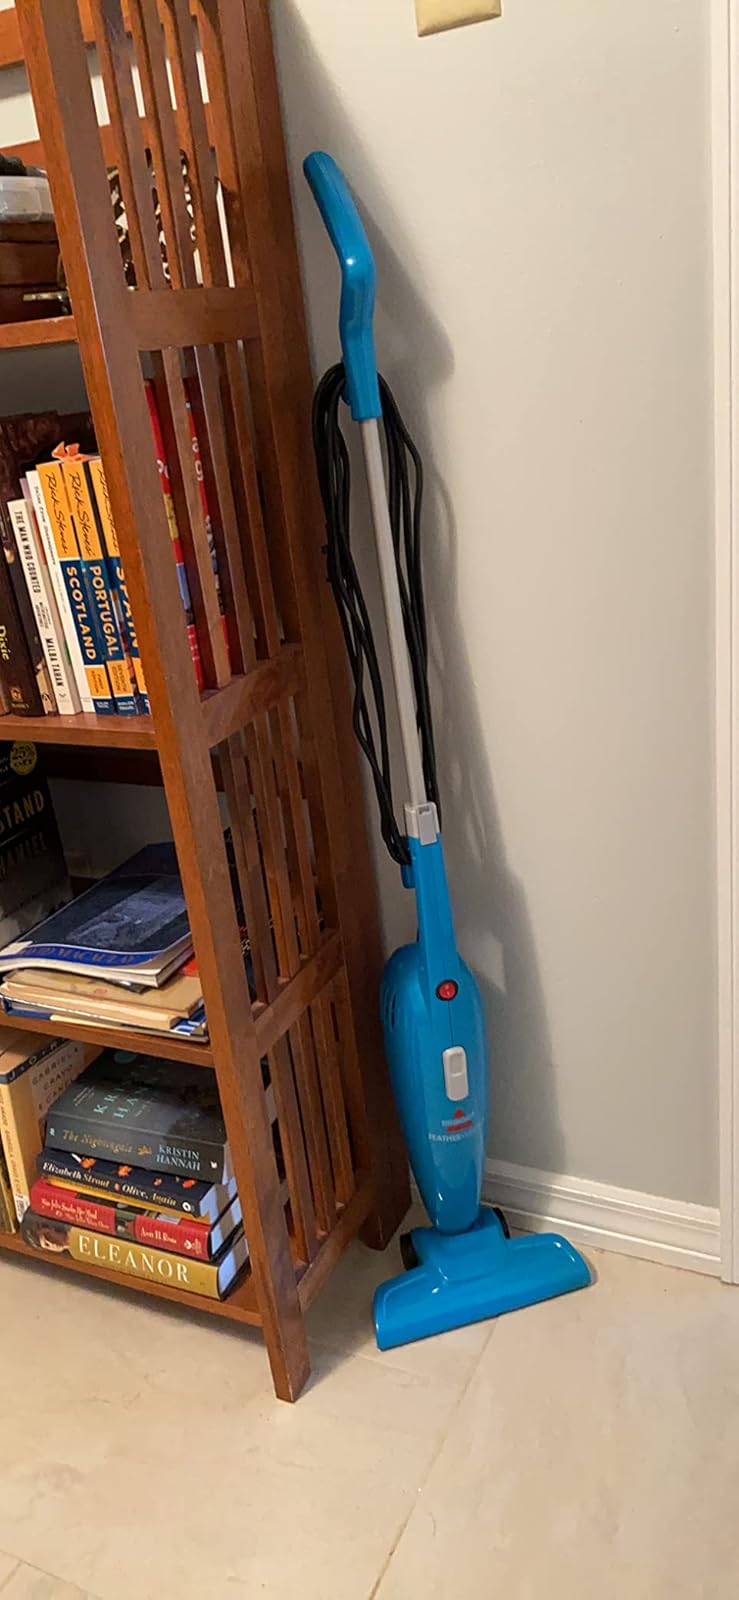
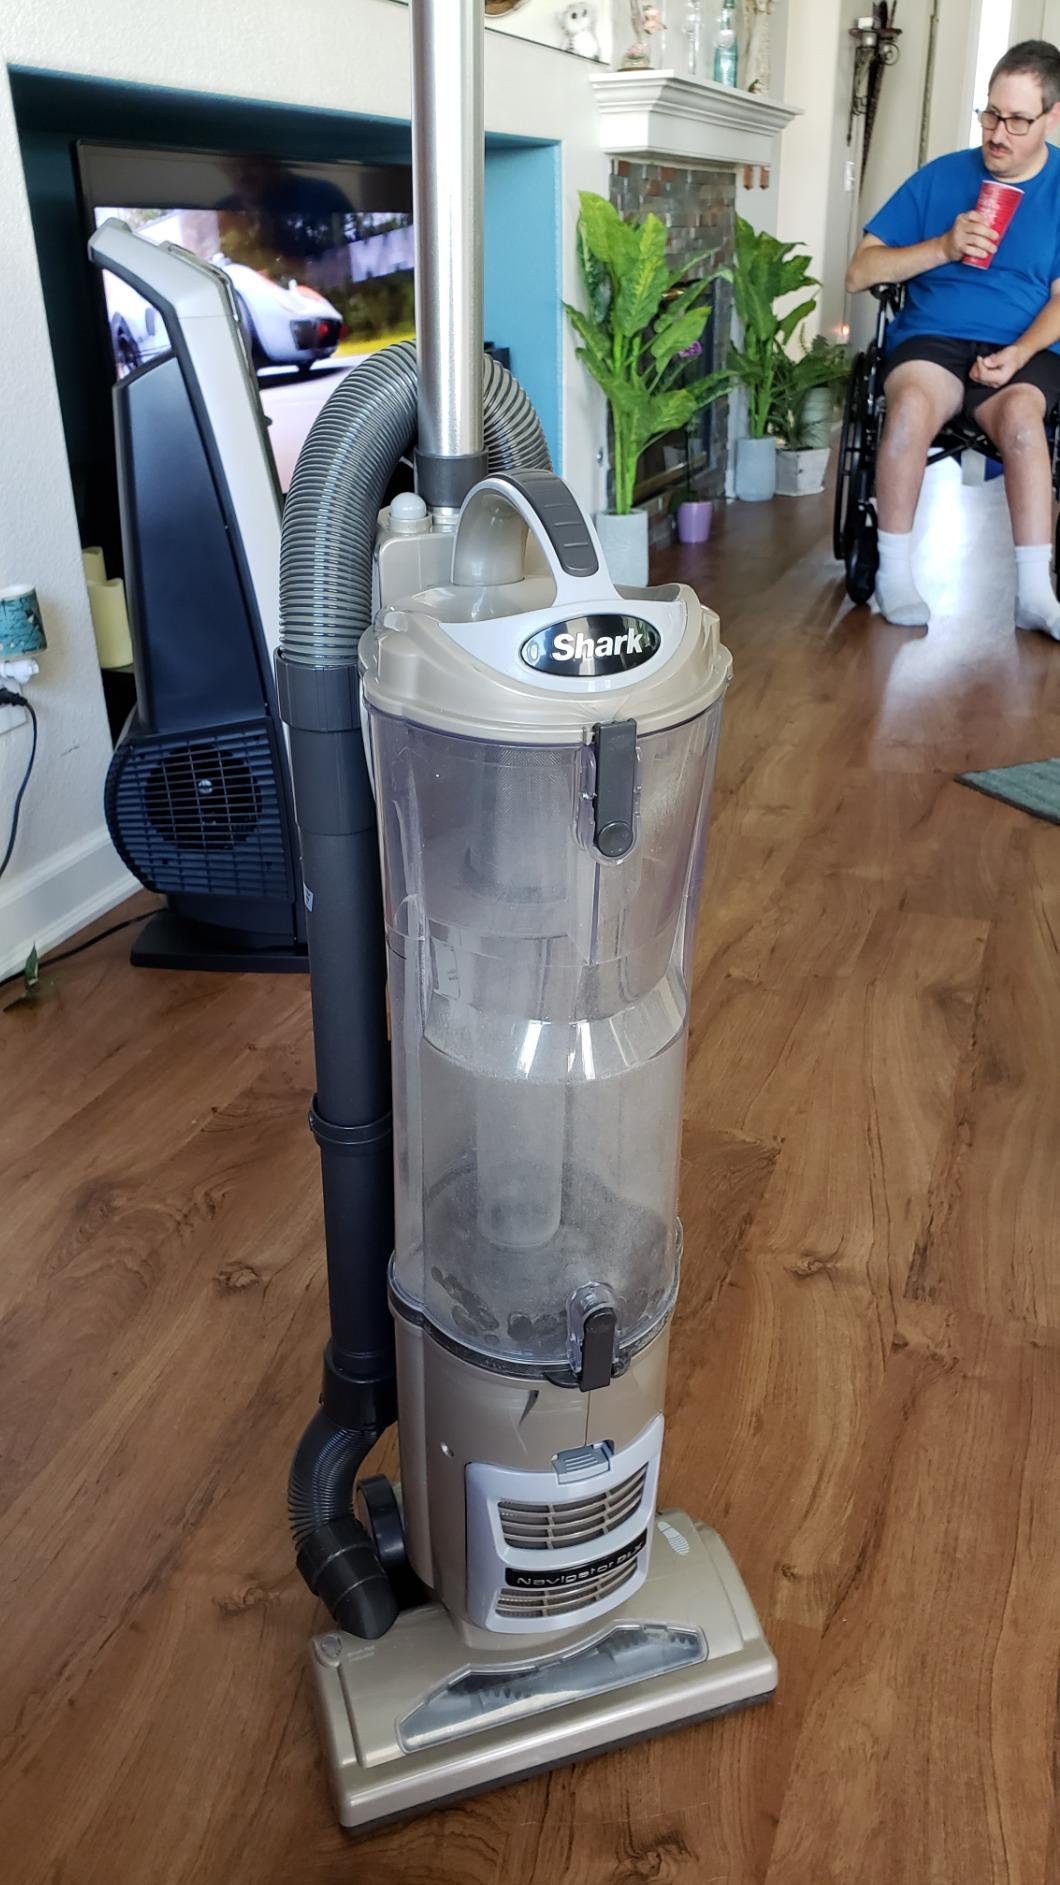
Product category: items_vacuum
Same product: no